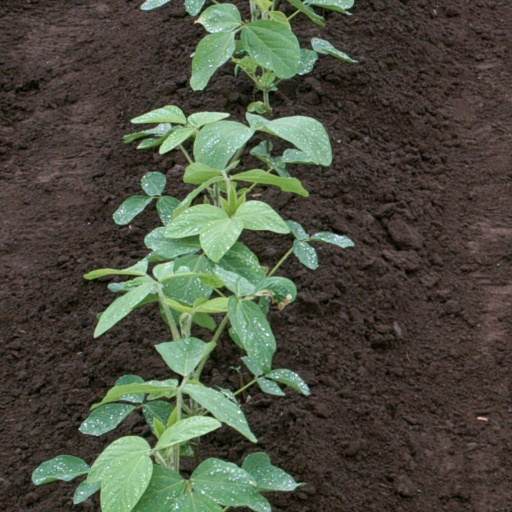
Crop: soybean